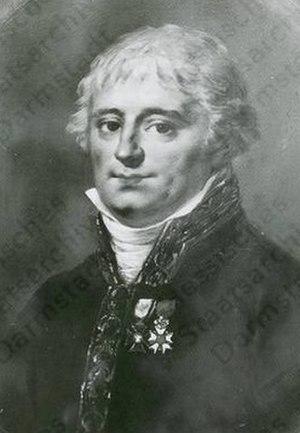
Franz Anton Leopold Lafontaine, né le 14 janvier 1756 à Biberach an der Riß en Haute-Souabe, mort le 12 décembre 1812 à Moguilev en Biélorussie, est un médecin militaire allemand au service de la monarchie de Habsbourg puis de la Pologne. Il meurt pendant la campagne de Russie en 1812.